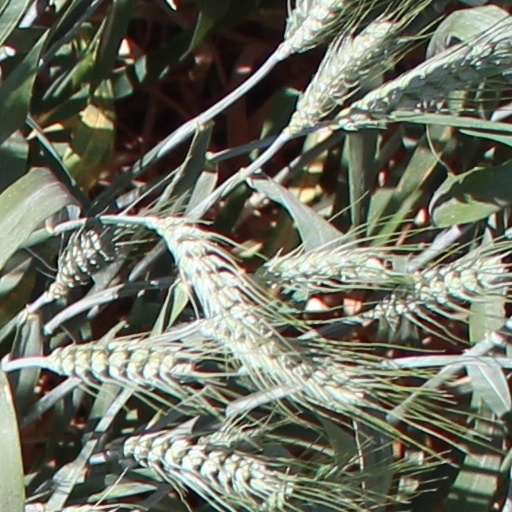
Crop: wheat